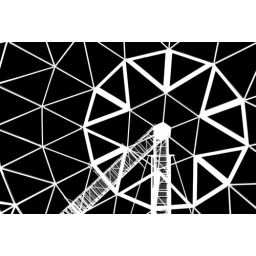
The dome at Victoria Square in Belfast. I really like the black and white versions of these photos.